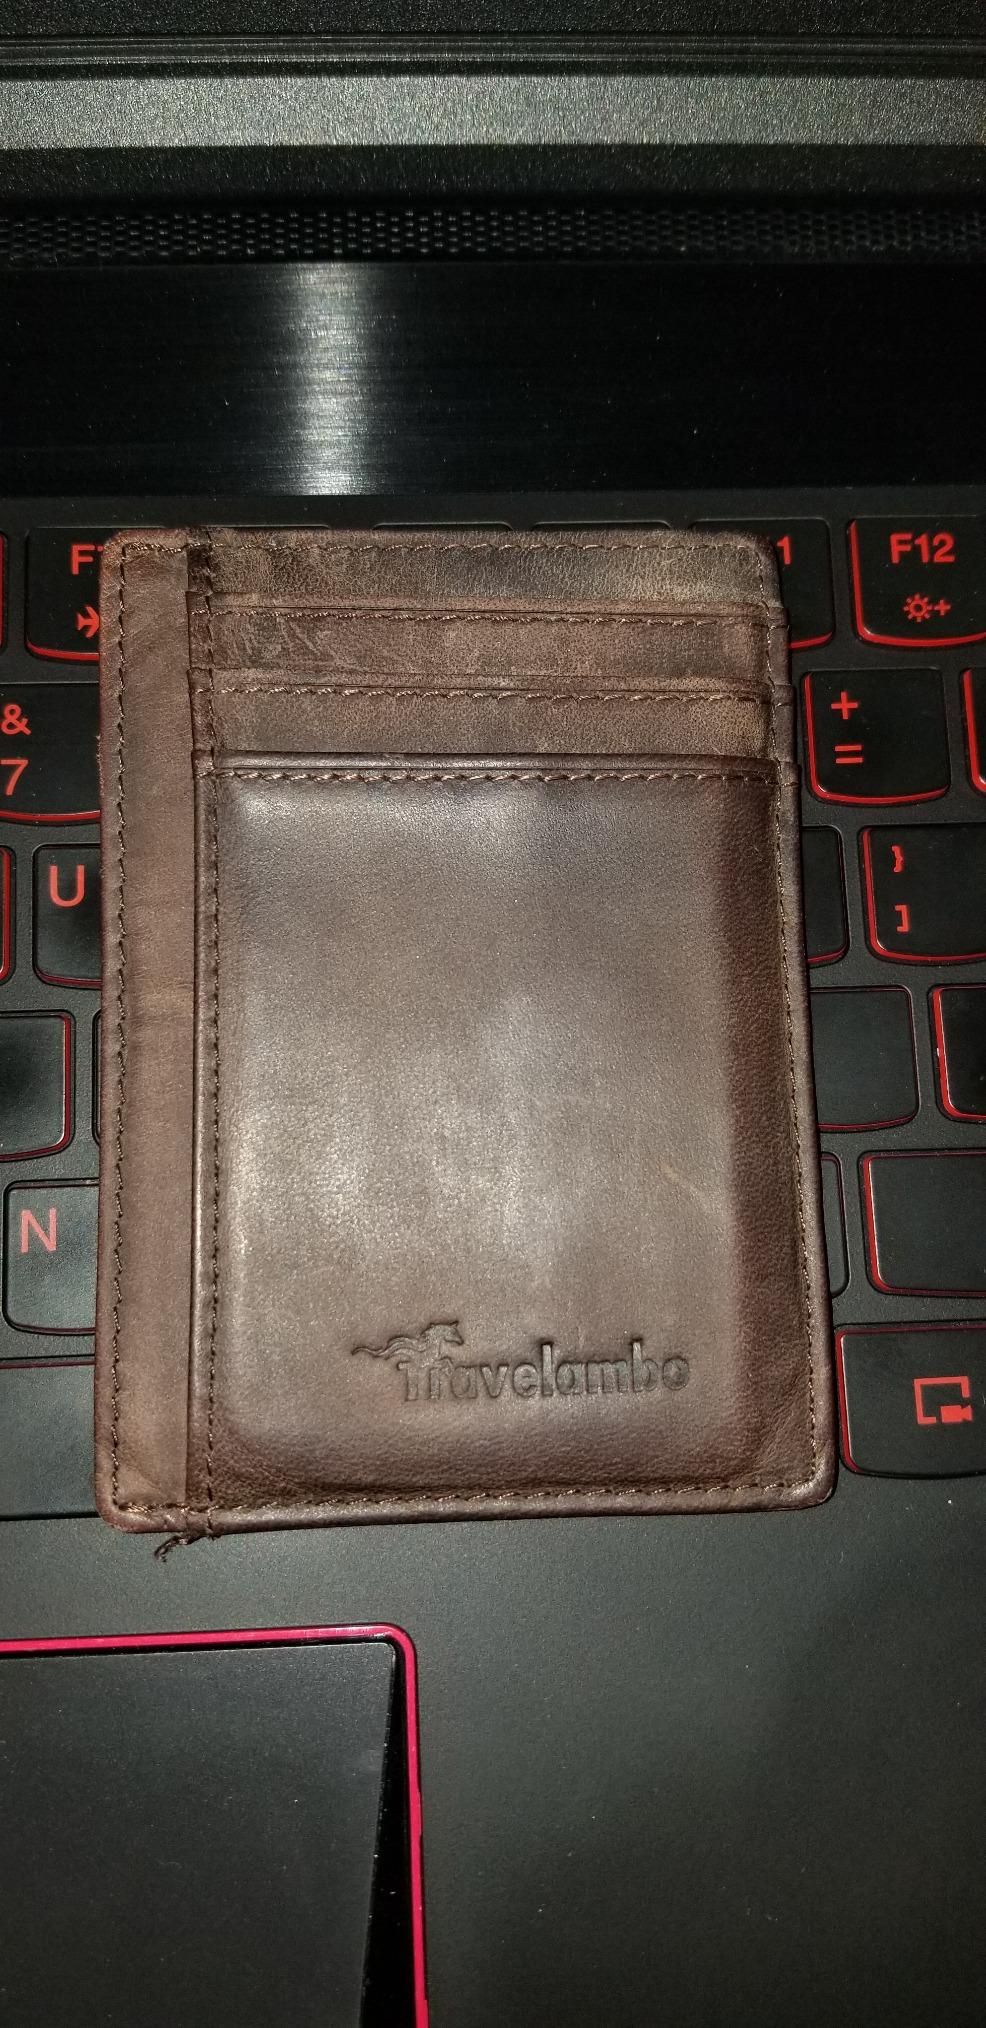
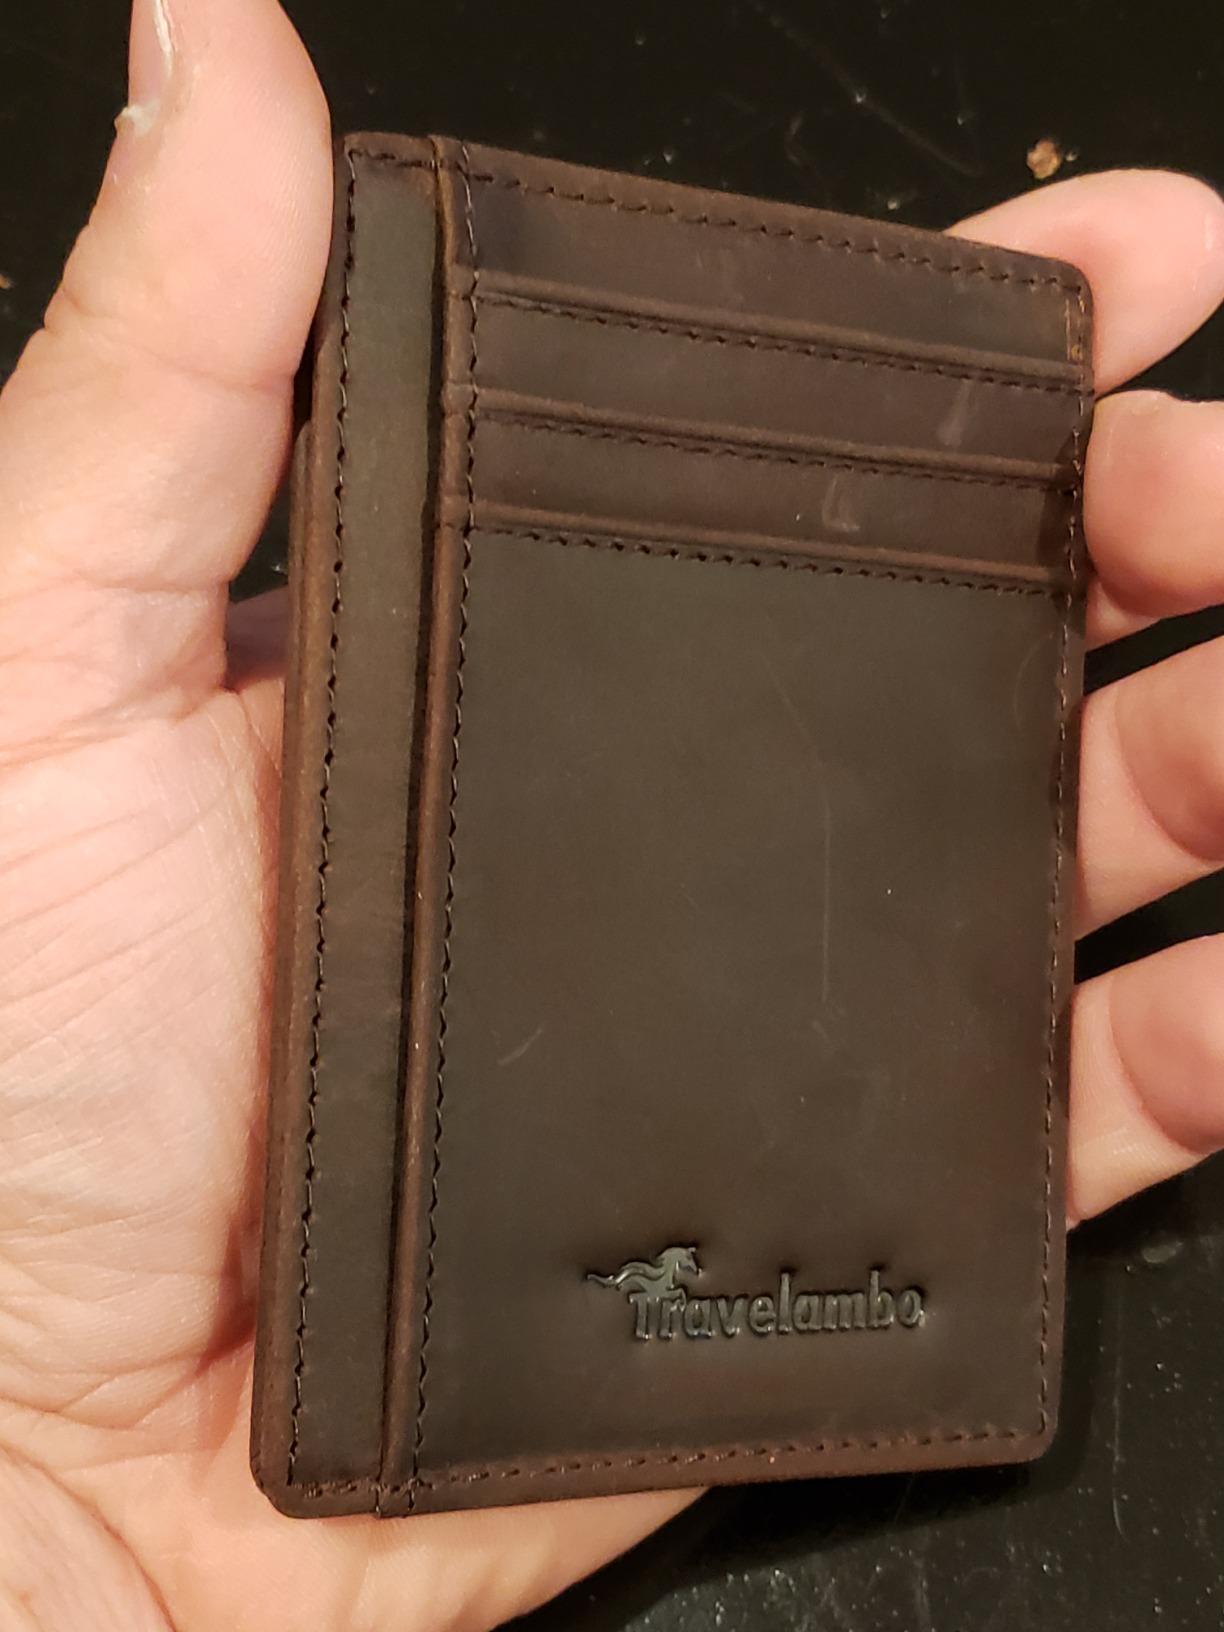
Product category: accessories_wallet
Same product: yes